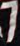
Number: 7